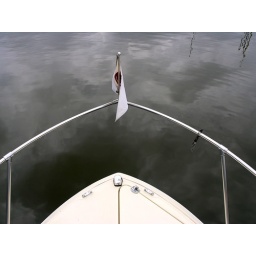
The water looked grey from the cloudy sky in the early spring.